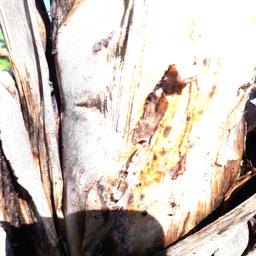
Label: BACTERIAL SOFT ROT